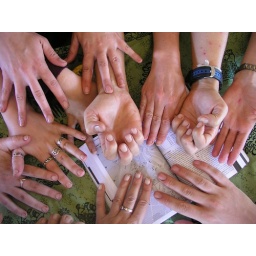
what happens when you plant elephant grass in the mud for days.